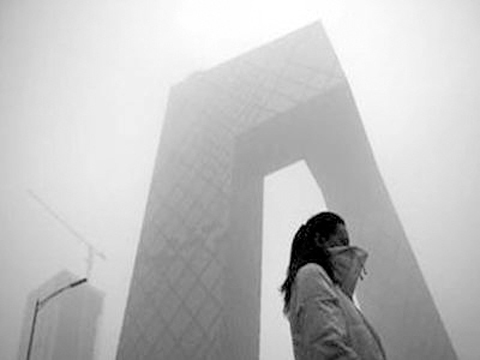
Weather: foggy or hazy